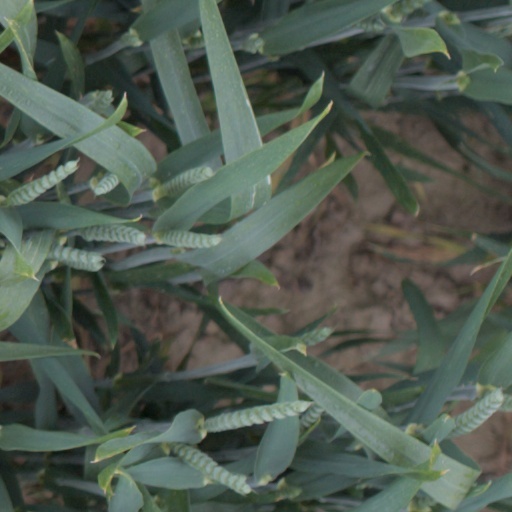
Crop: wheat